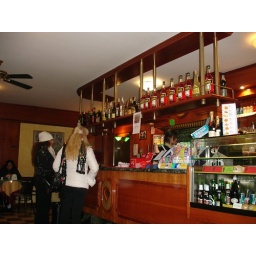
bar near the bus stop